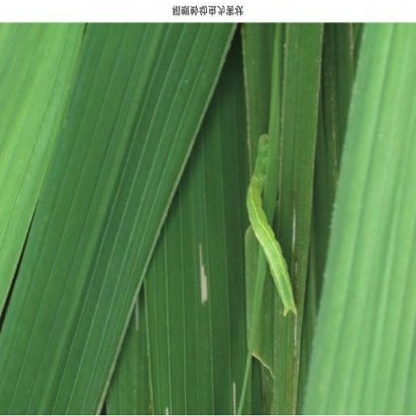
Nhãn: Sâu cuốn lá lớn ( Rice skipper)